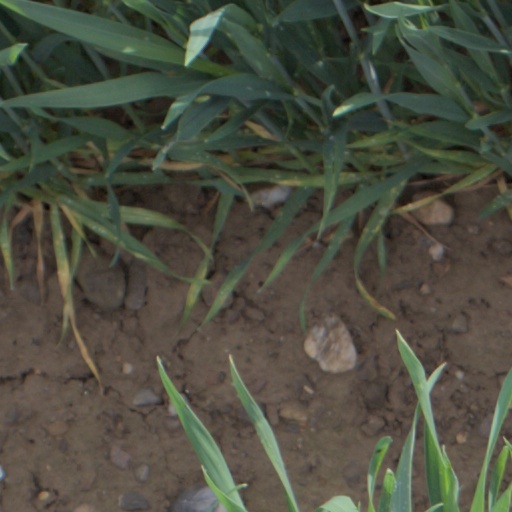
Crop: wheat